Tara Shears

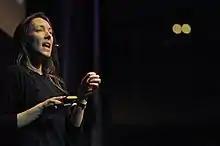
Tara Shears, 2011

Tara Georgina Shears (born 1969) is a Professor of Physics at the University of Liverpool.